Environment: real
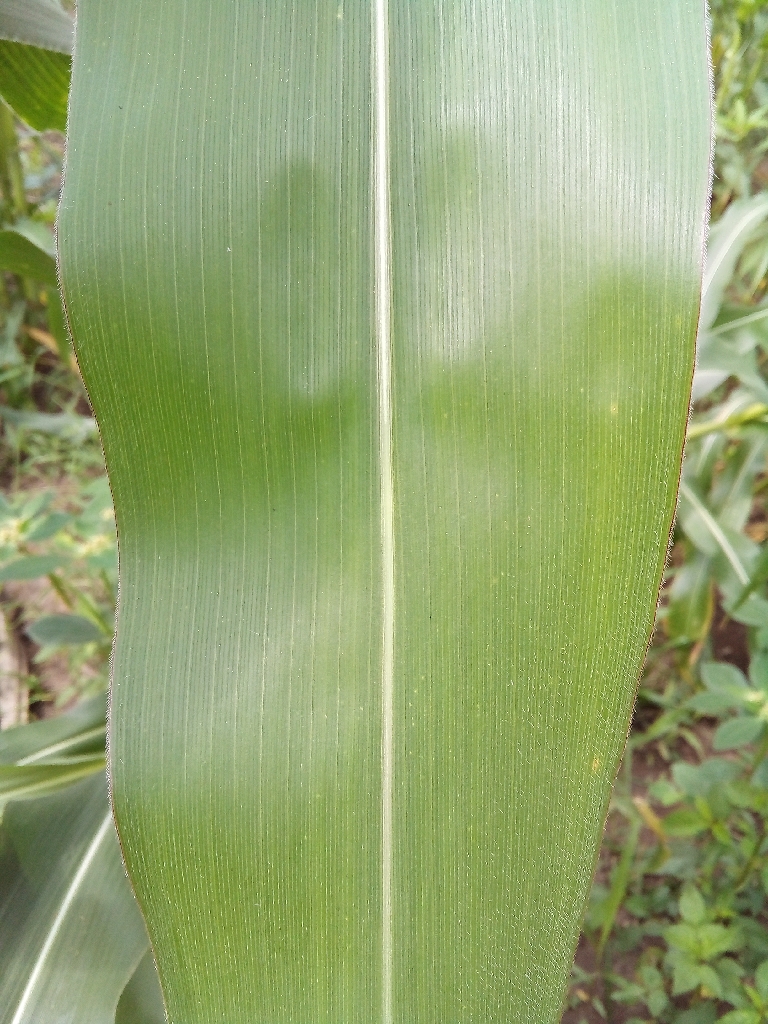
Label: healthy